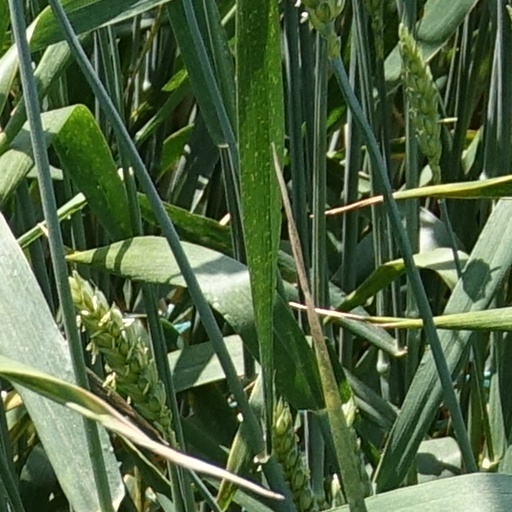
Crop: wheat